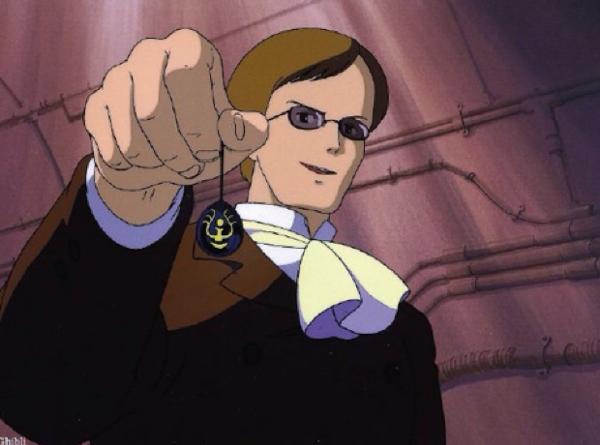
回答: ハハハハハ、たまごっちの後ろをデコったぞ!